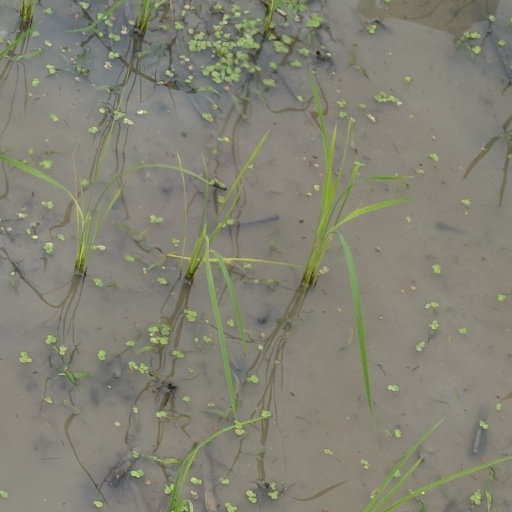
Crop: rice